Paisley, Renfrewshire

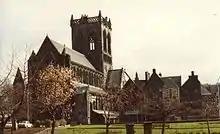
Paisley Abbey was the burial place of many Scottish kings of the House of Stewart during the 13th, 14th and 15th centuries

Paisley, as with other areas in Renfrewshire, was at one time famous for its weaving and textile industries. As a consequence, the Paisley pattern has long symbolic associations with the town. Until the Jacquard loom was introduced in the 1820s, weaving was a cottage industry. This innovation led to the industrialisation of the process and many larger mills were created in the town. Also as a consequence of greater mechanisation, many weavers lost their livelihoods and left for Canada and Australia. Paisley was for many years a centre for the manufacture of cotton sewing thread. At the heyday of Paisley thread manufacture in the 1930s, there were 28,000 people employed in the huge Anchor and Ferguslie mills of J & P Coats Ltd, said to be the largest of their kind in the world at that time. In the 1950s, the mills diversified into the production of synthetic threads but production diminished rapidly as a result of less expensive imports from overseas and the establishment of mills in India and Brazil by J & P Coats. By the end of the 1993, there was no thread being produced in Paisley.